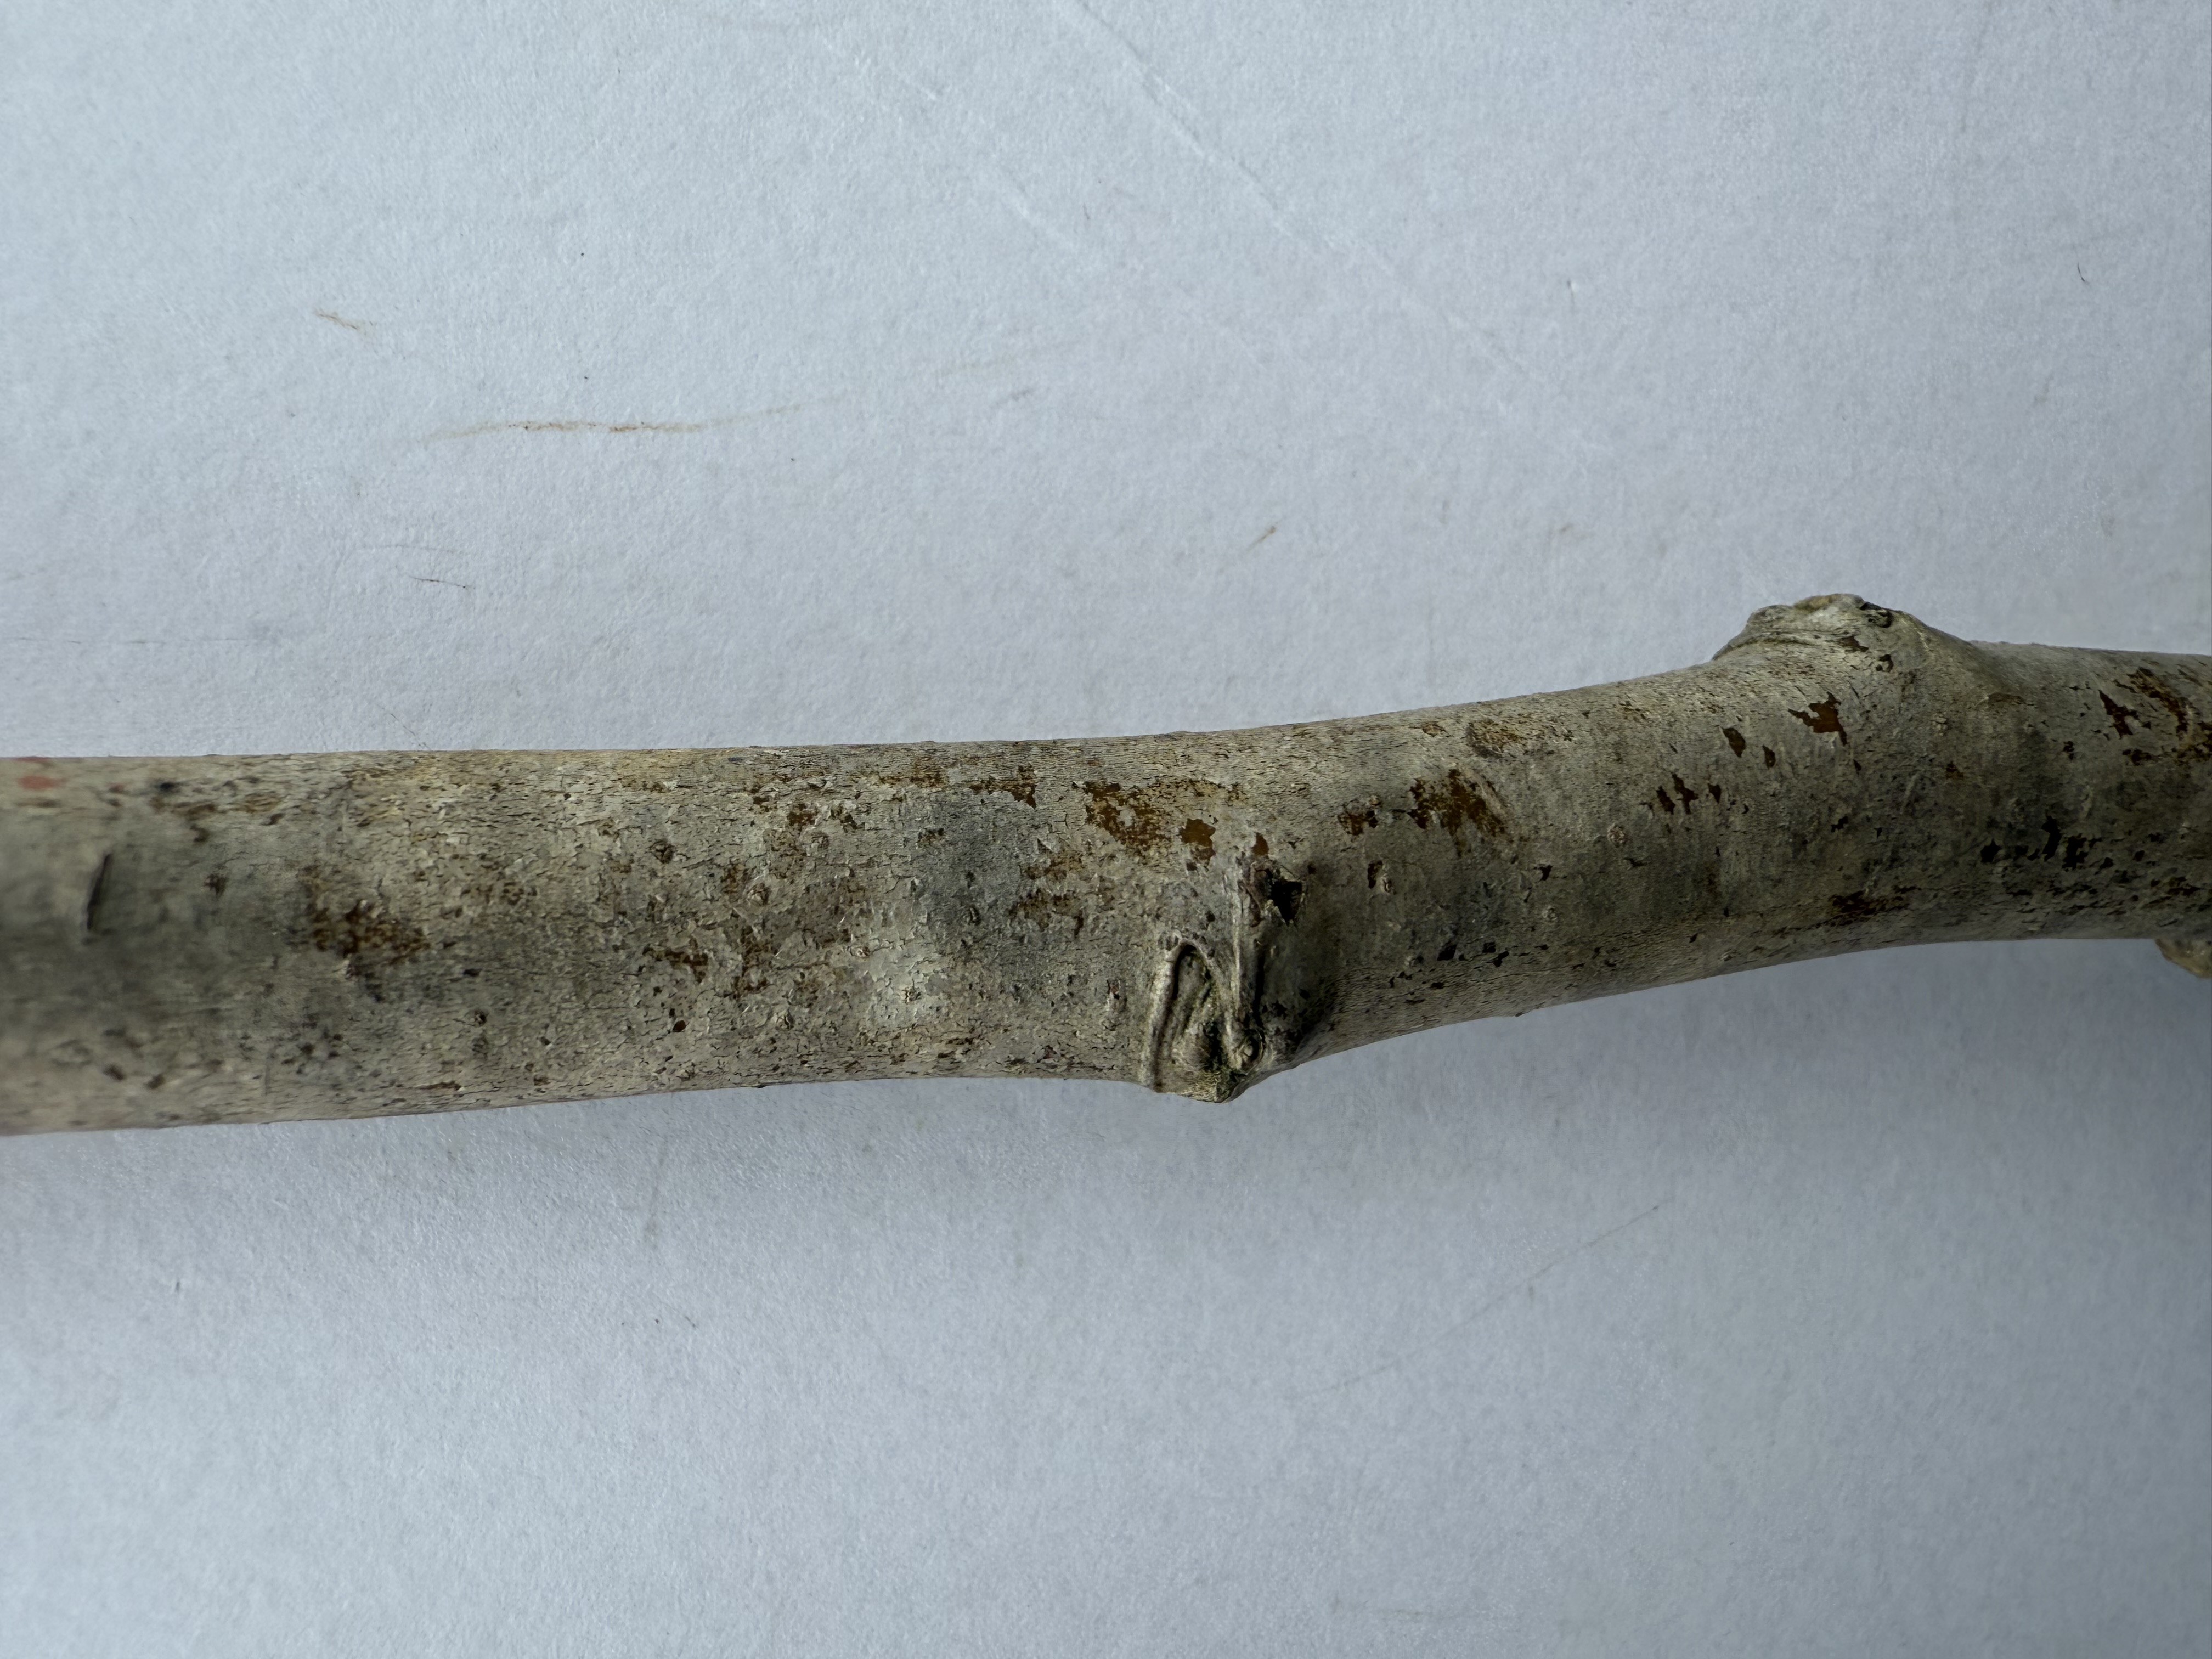
Variety: Santa Maria Pear